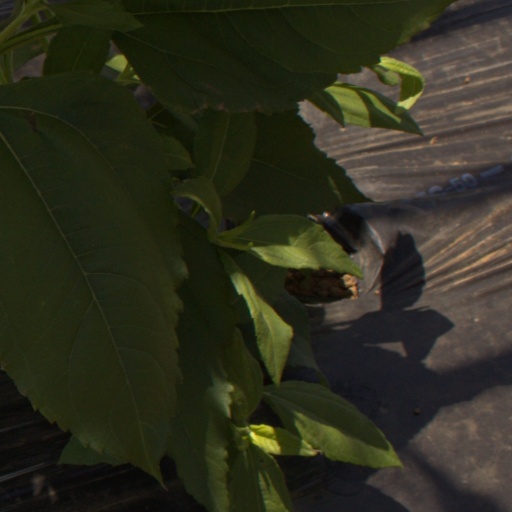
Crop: Jerusalem artichoke